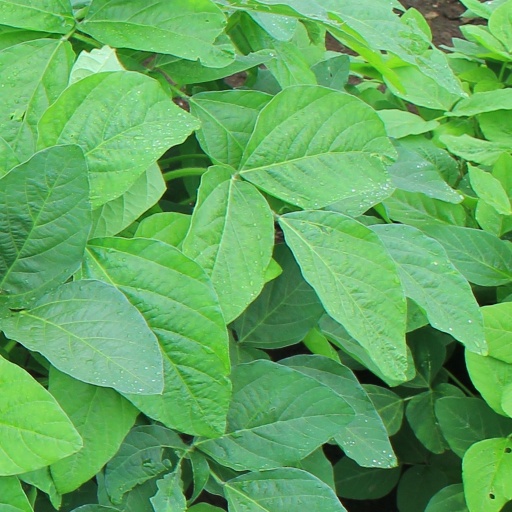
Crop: soybean